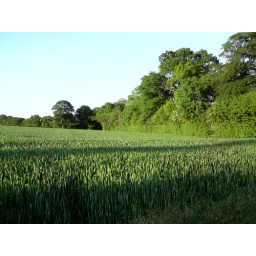
Wheat field beside the road between Hay and Clyro